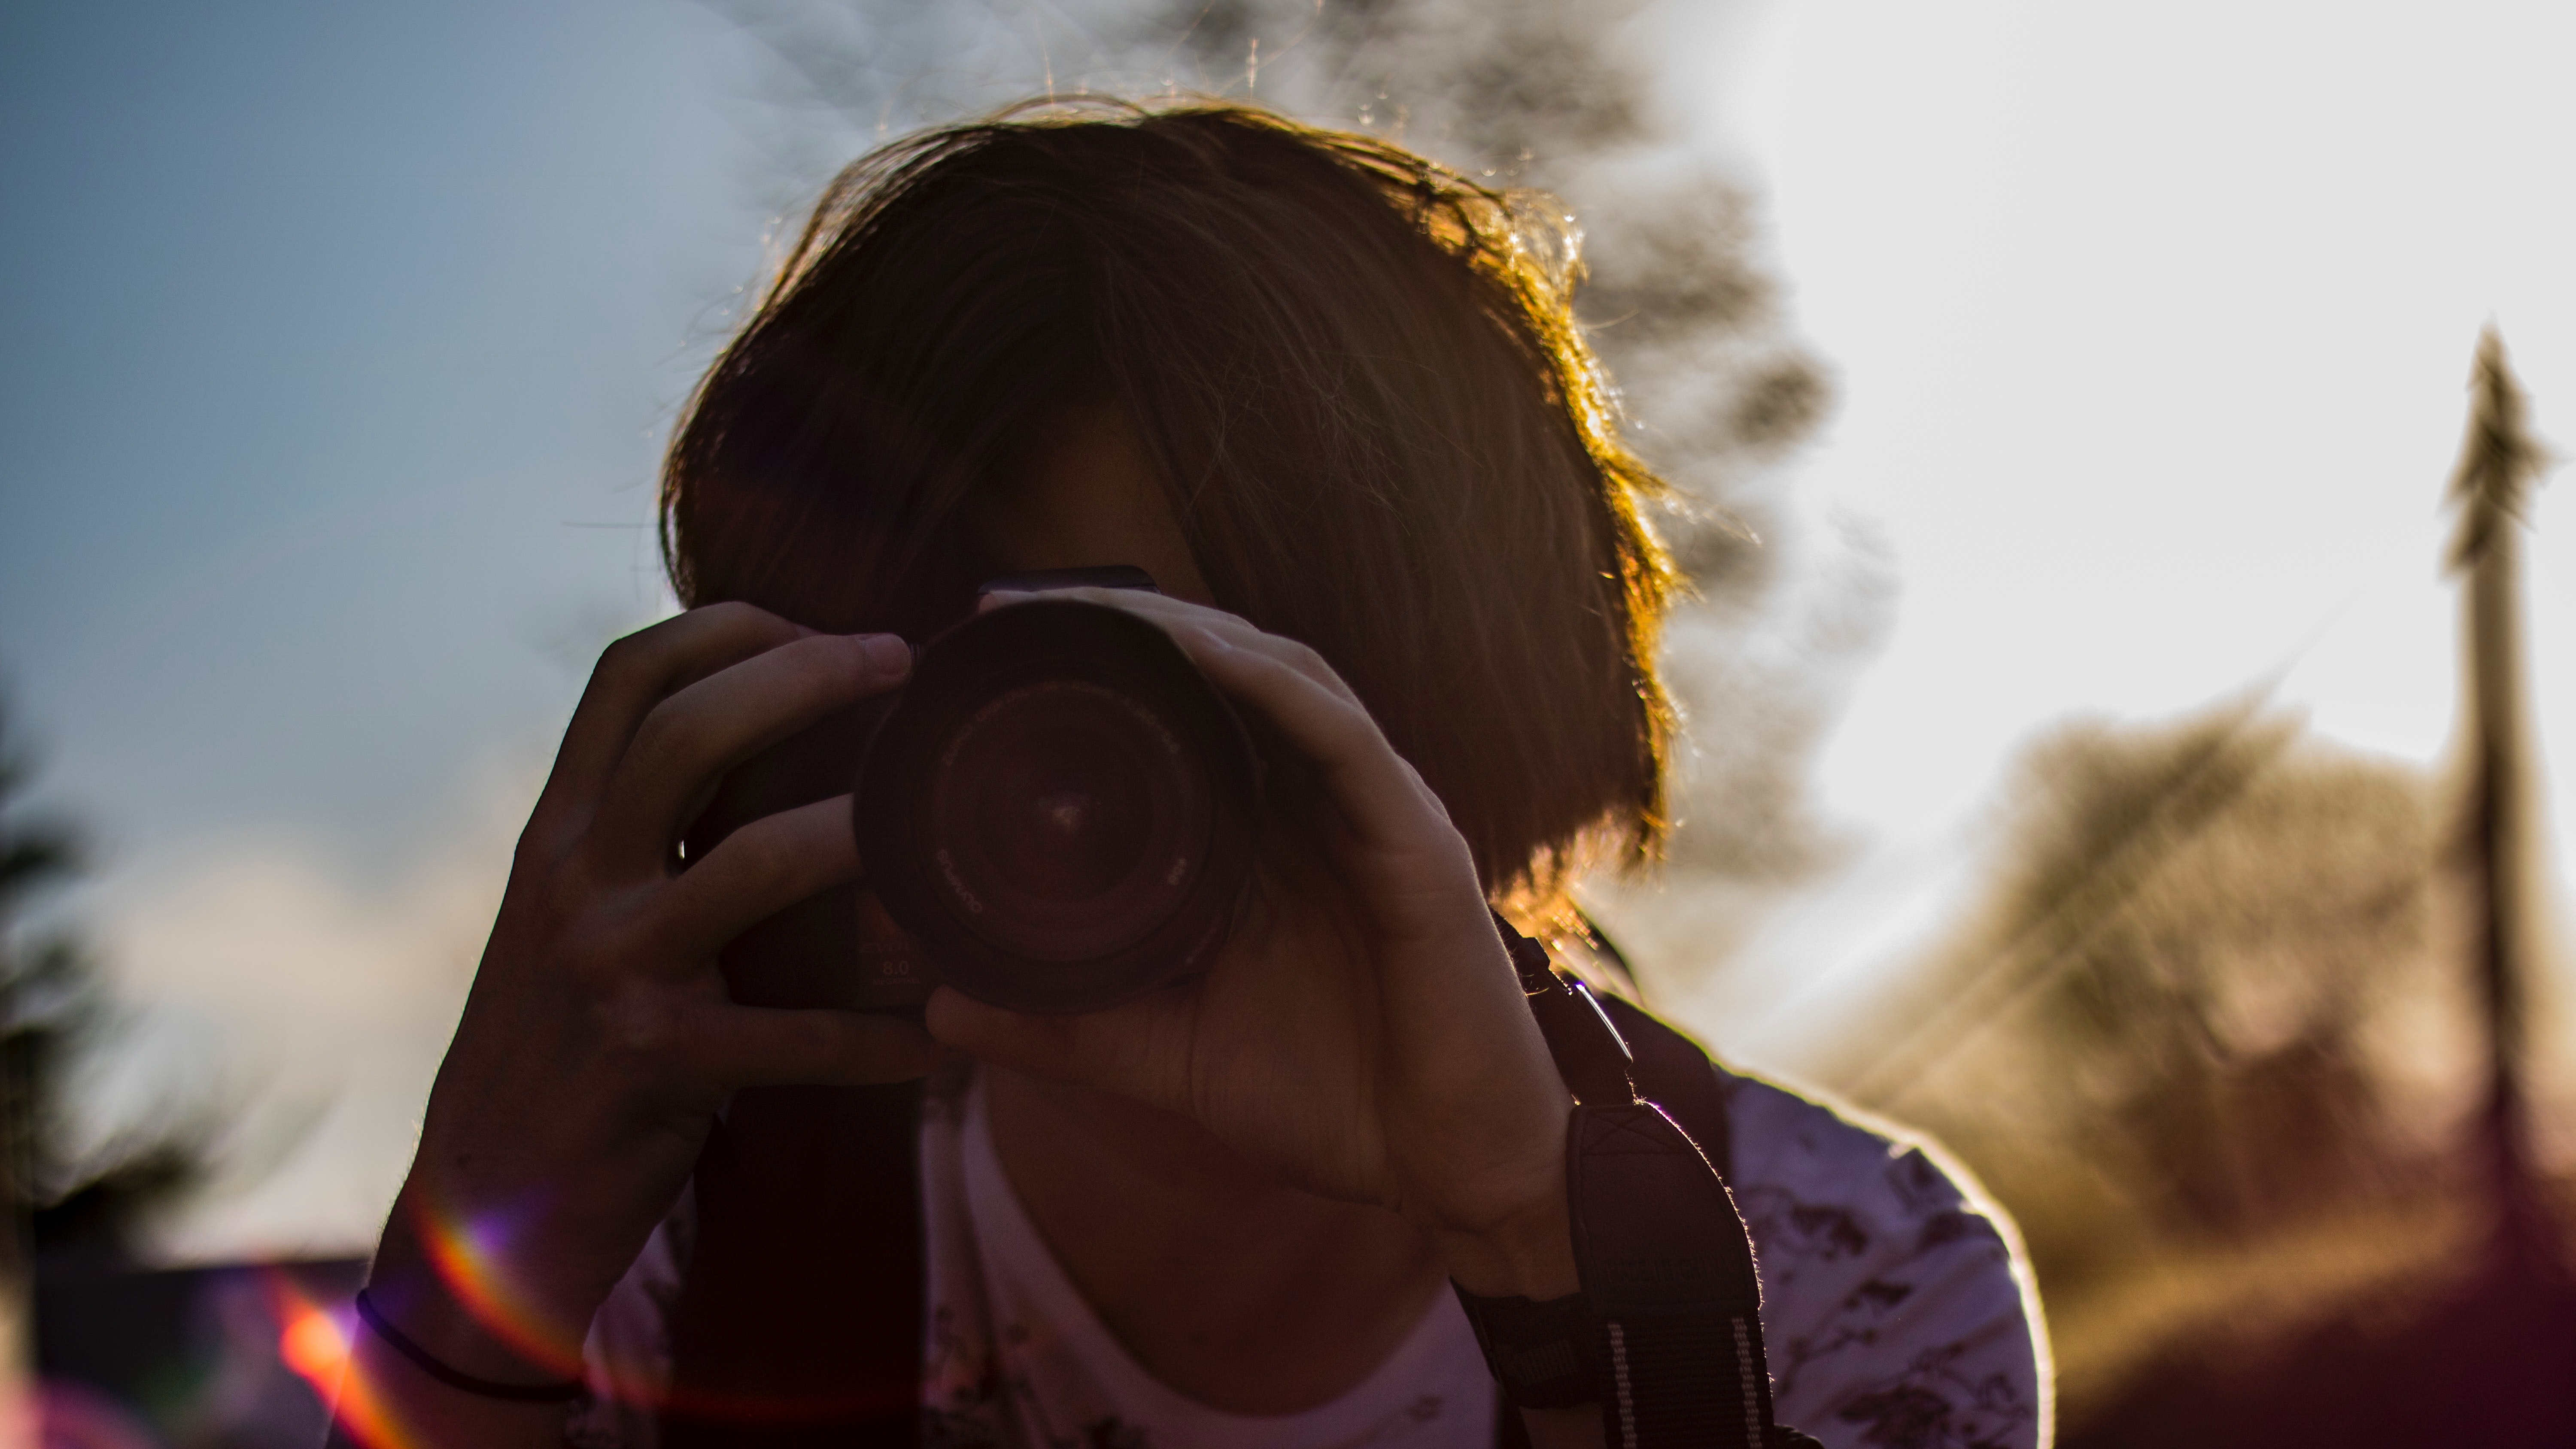
hair, backlighting, sky, light, yellow, beauty, eyewear, sunlight, photography, eye, shoulder, lens flare, glasses, sunglasses, long hair, smile, brown hair, cloud, black hair, Colorfulness, flash photography, ear